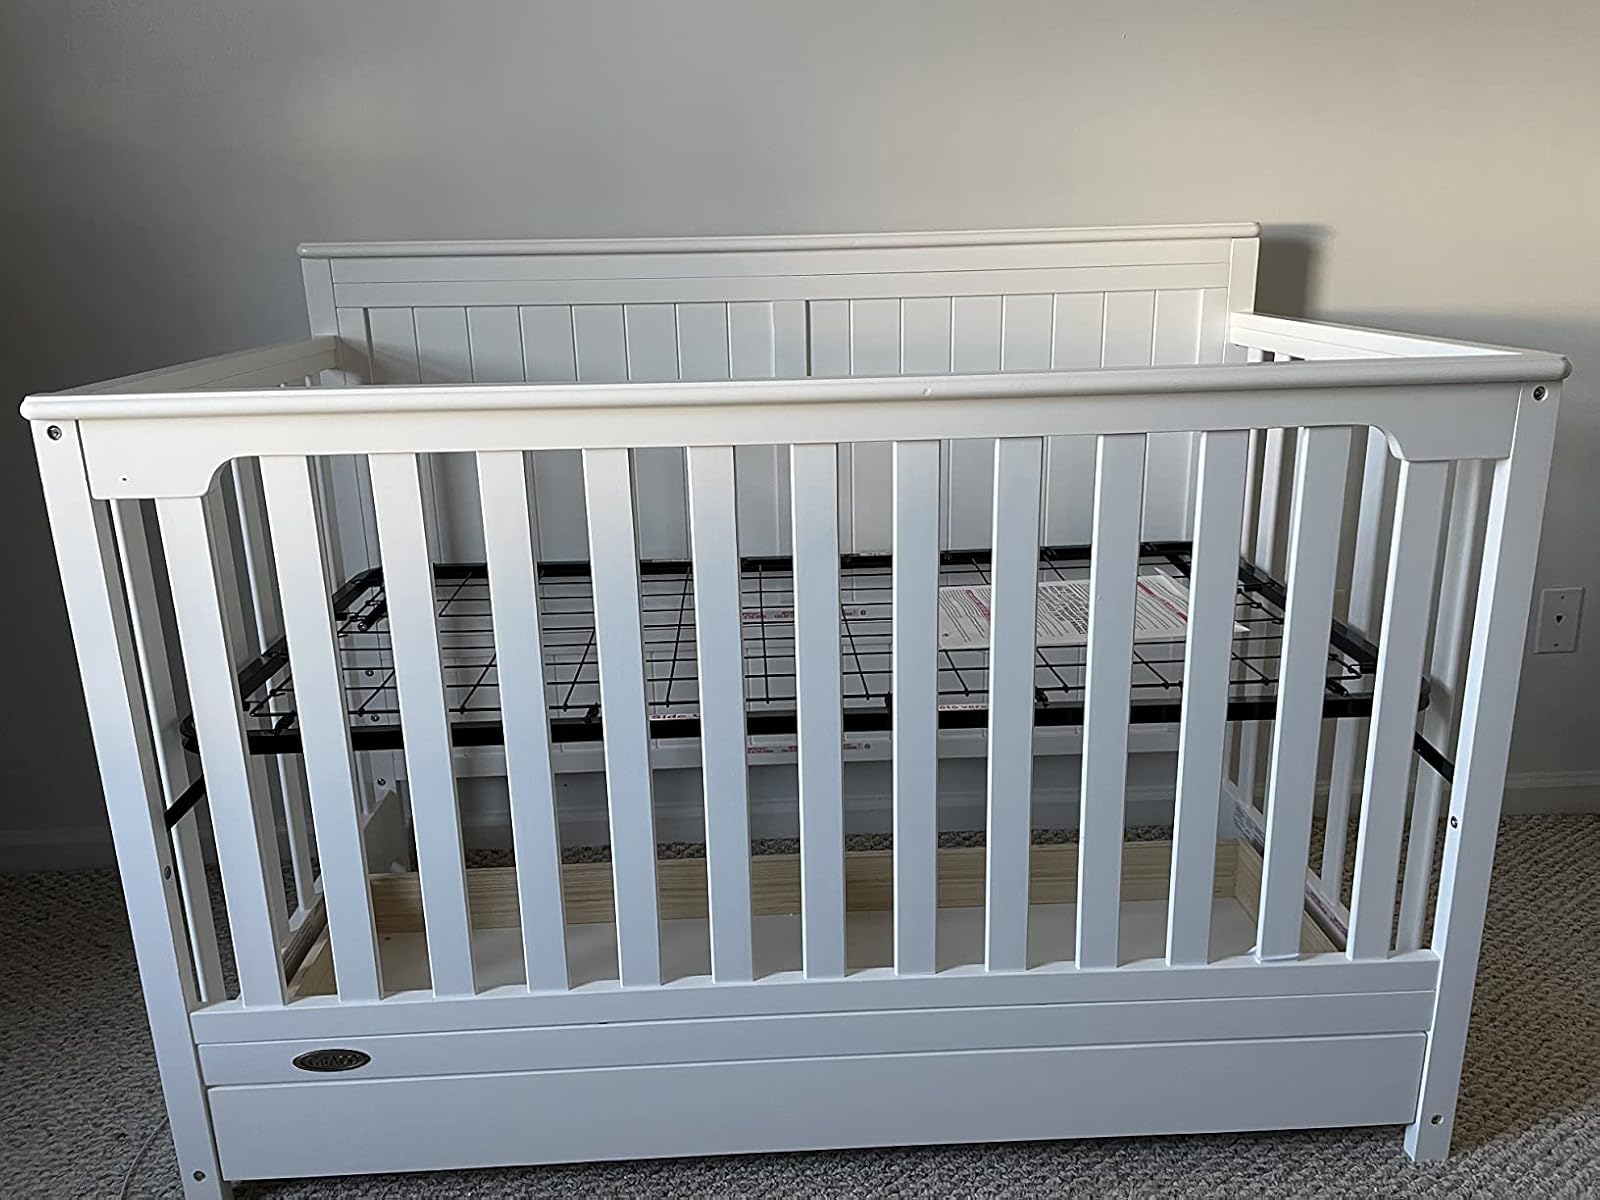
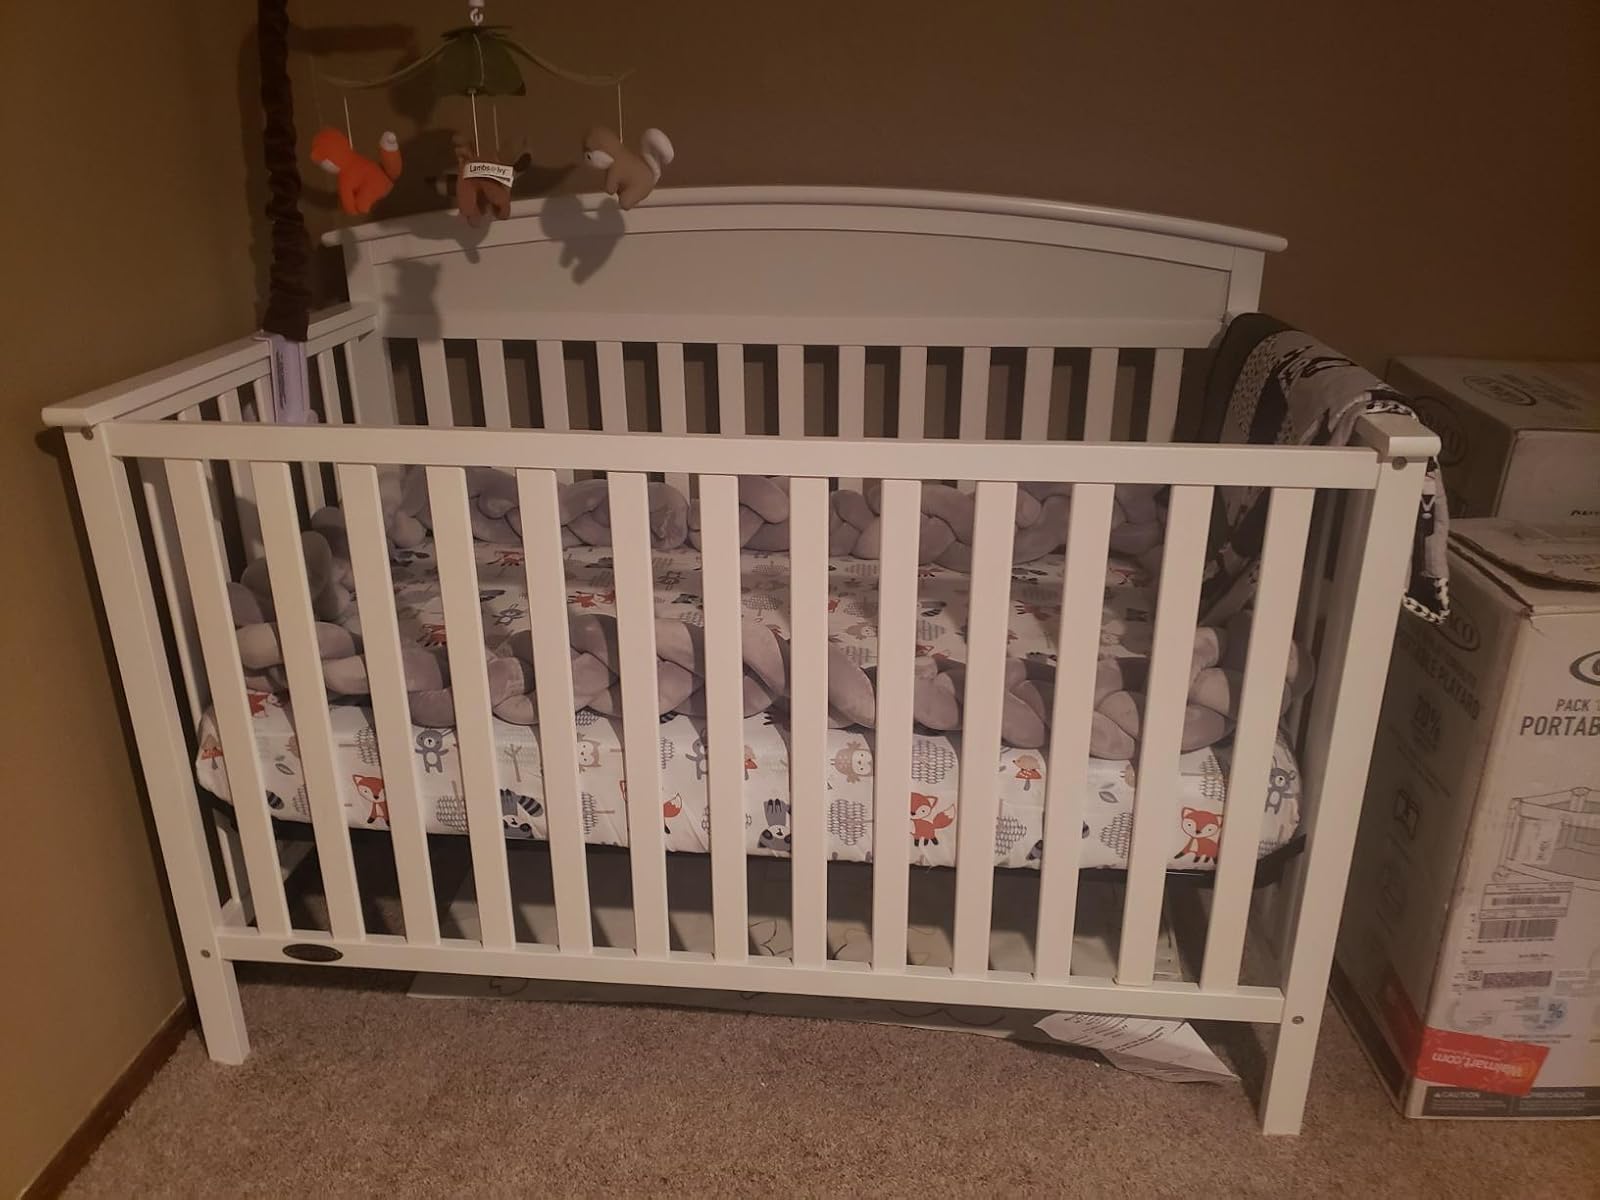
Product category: products_crib
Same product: no